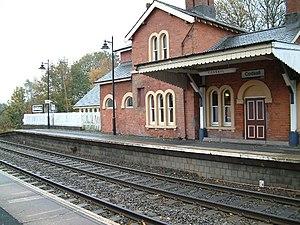
Codsall est un village du Staffordshire, dans la région des Midlands de l'Ouest, en Angleterre. Il est situé au nord-ouest de Wolverhampton.